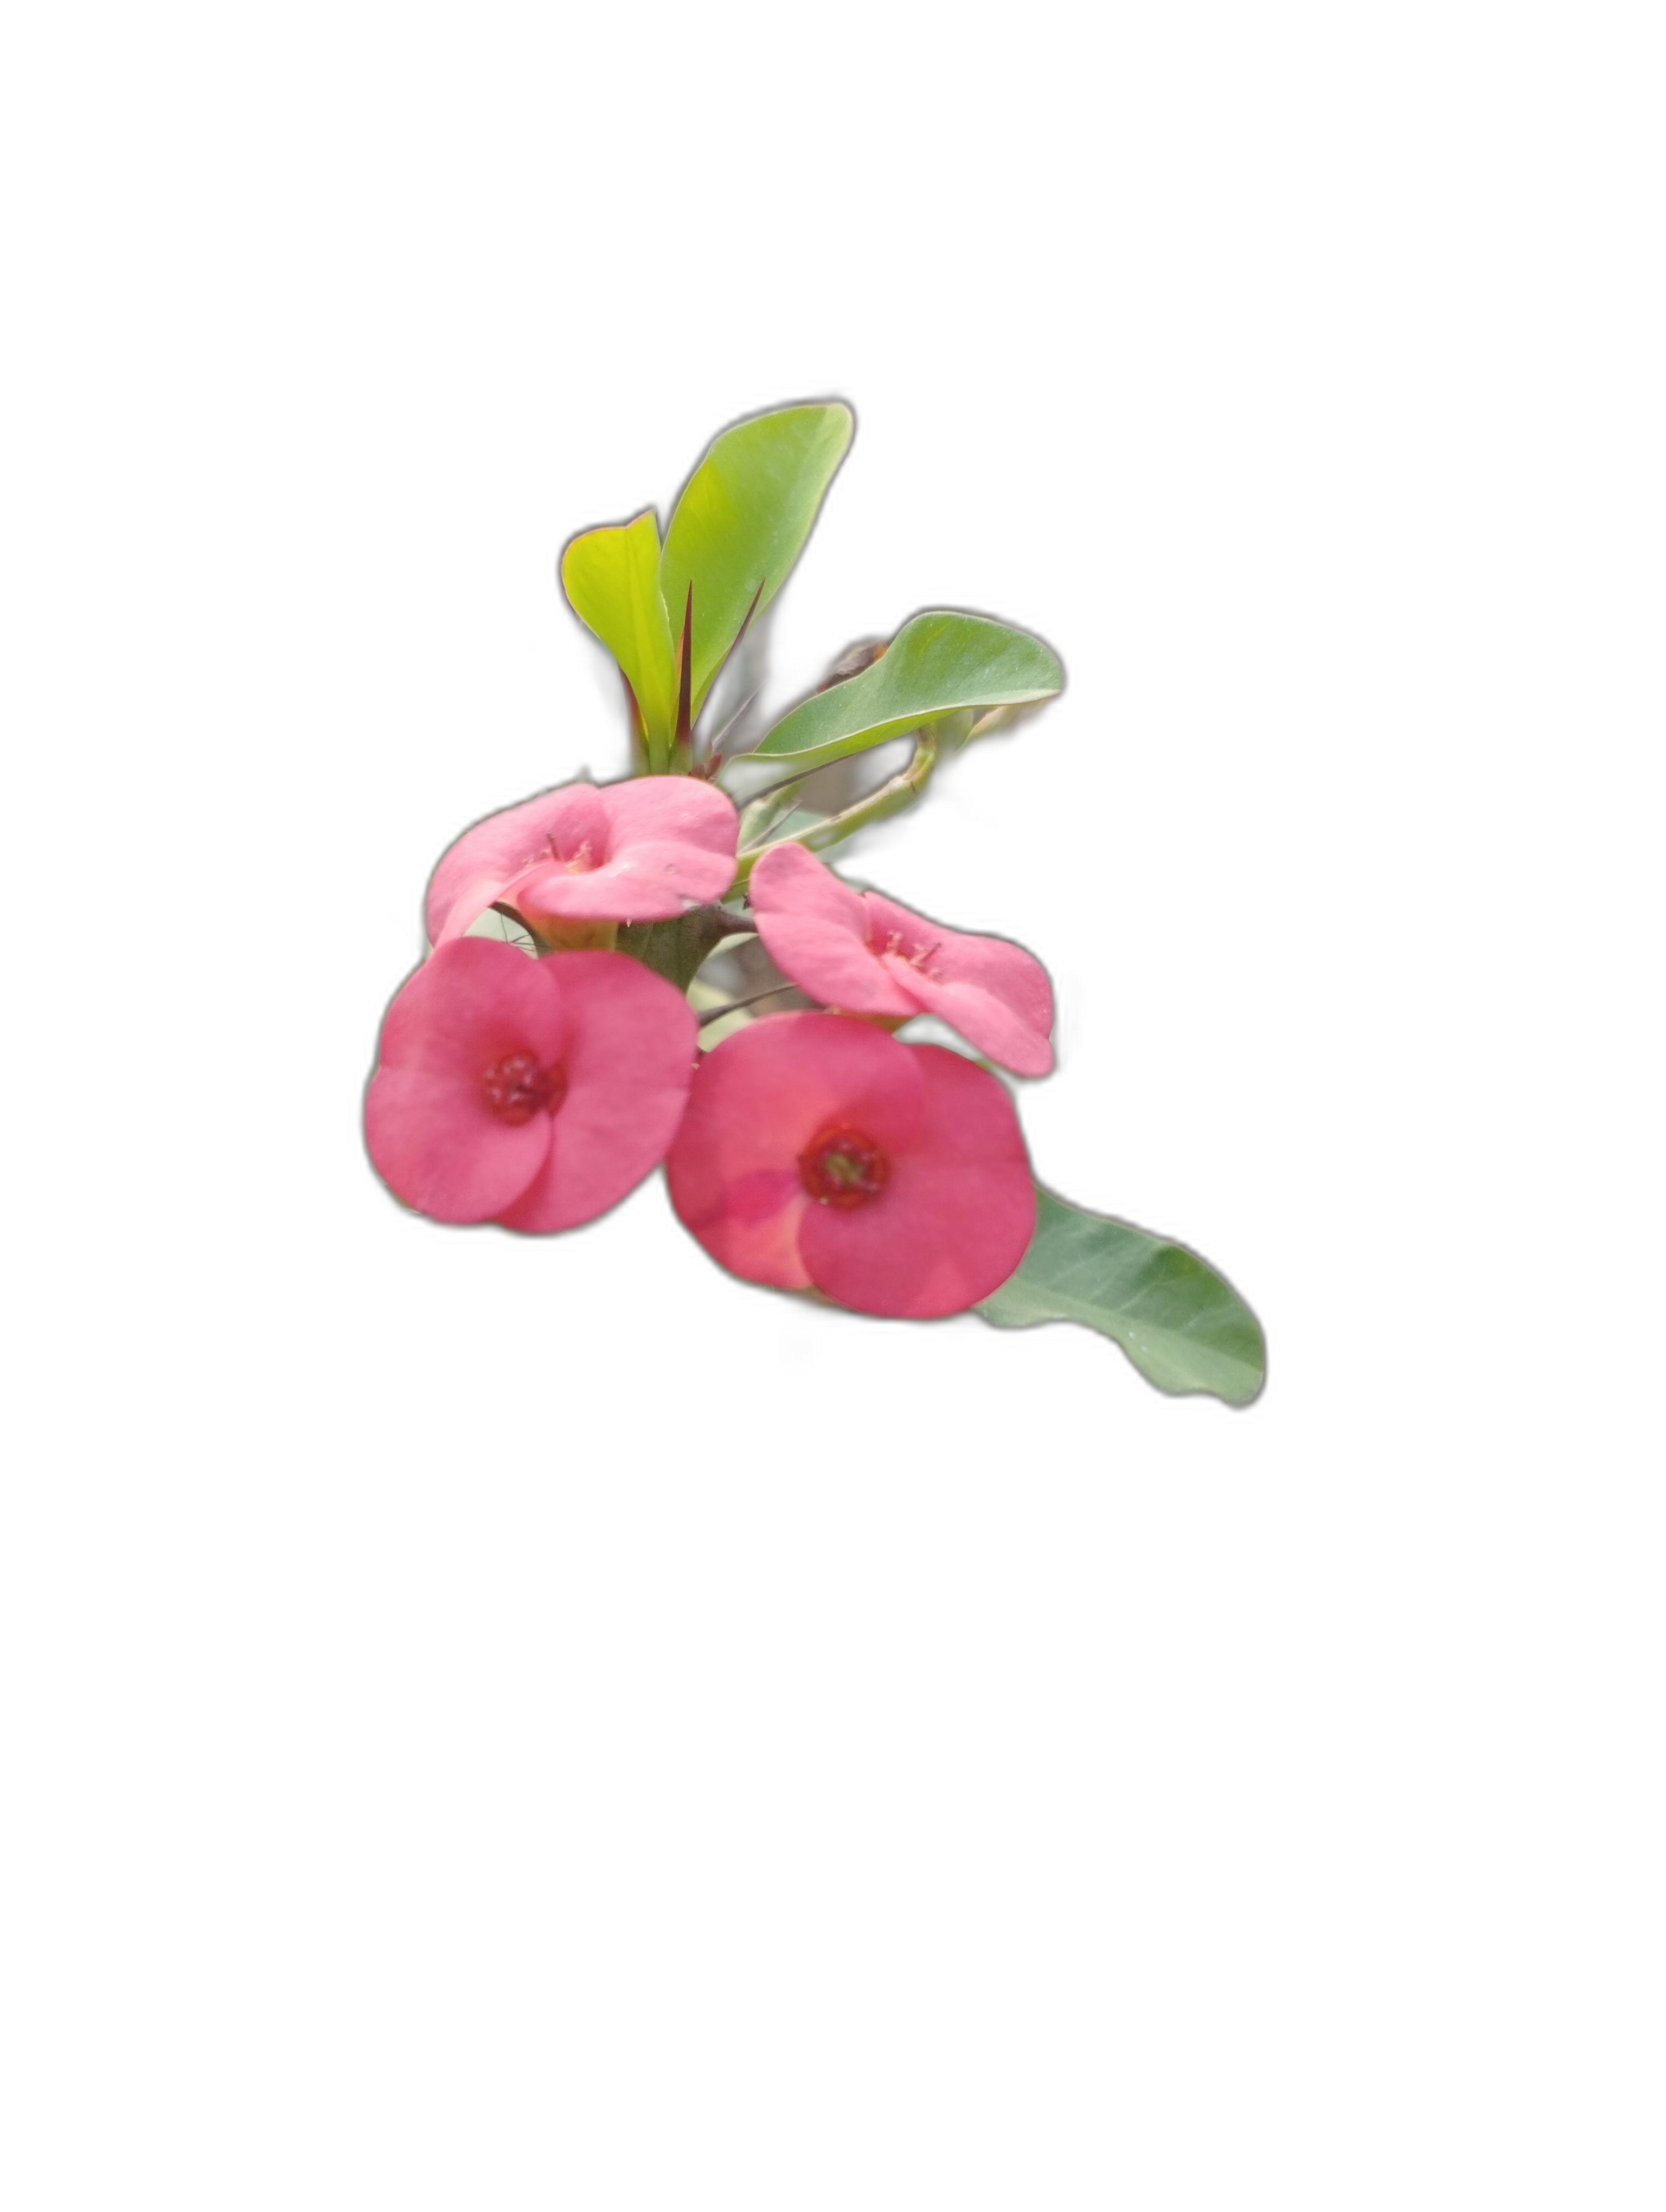
Label: Crown of thorns